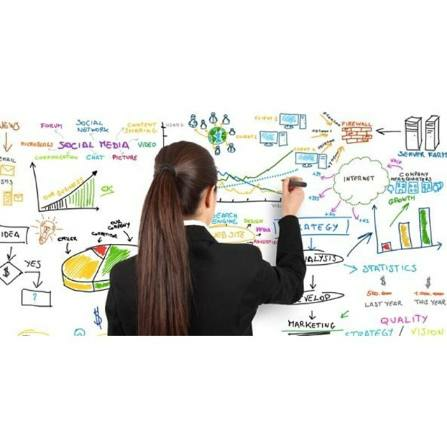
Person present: Yes